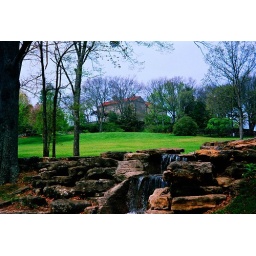
The water flows over rock terraces in the Robinson Family Water Garden. Cheekwood Mansion, Nashville. The Cheekwood Mansion is in the background.